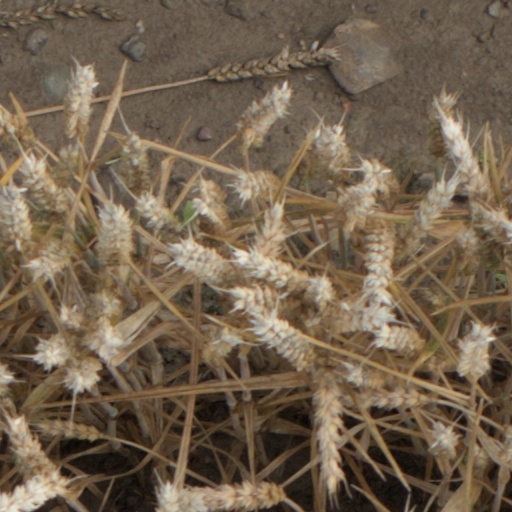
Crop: wheat